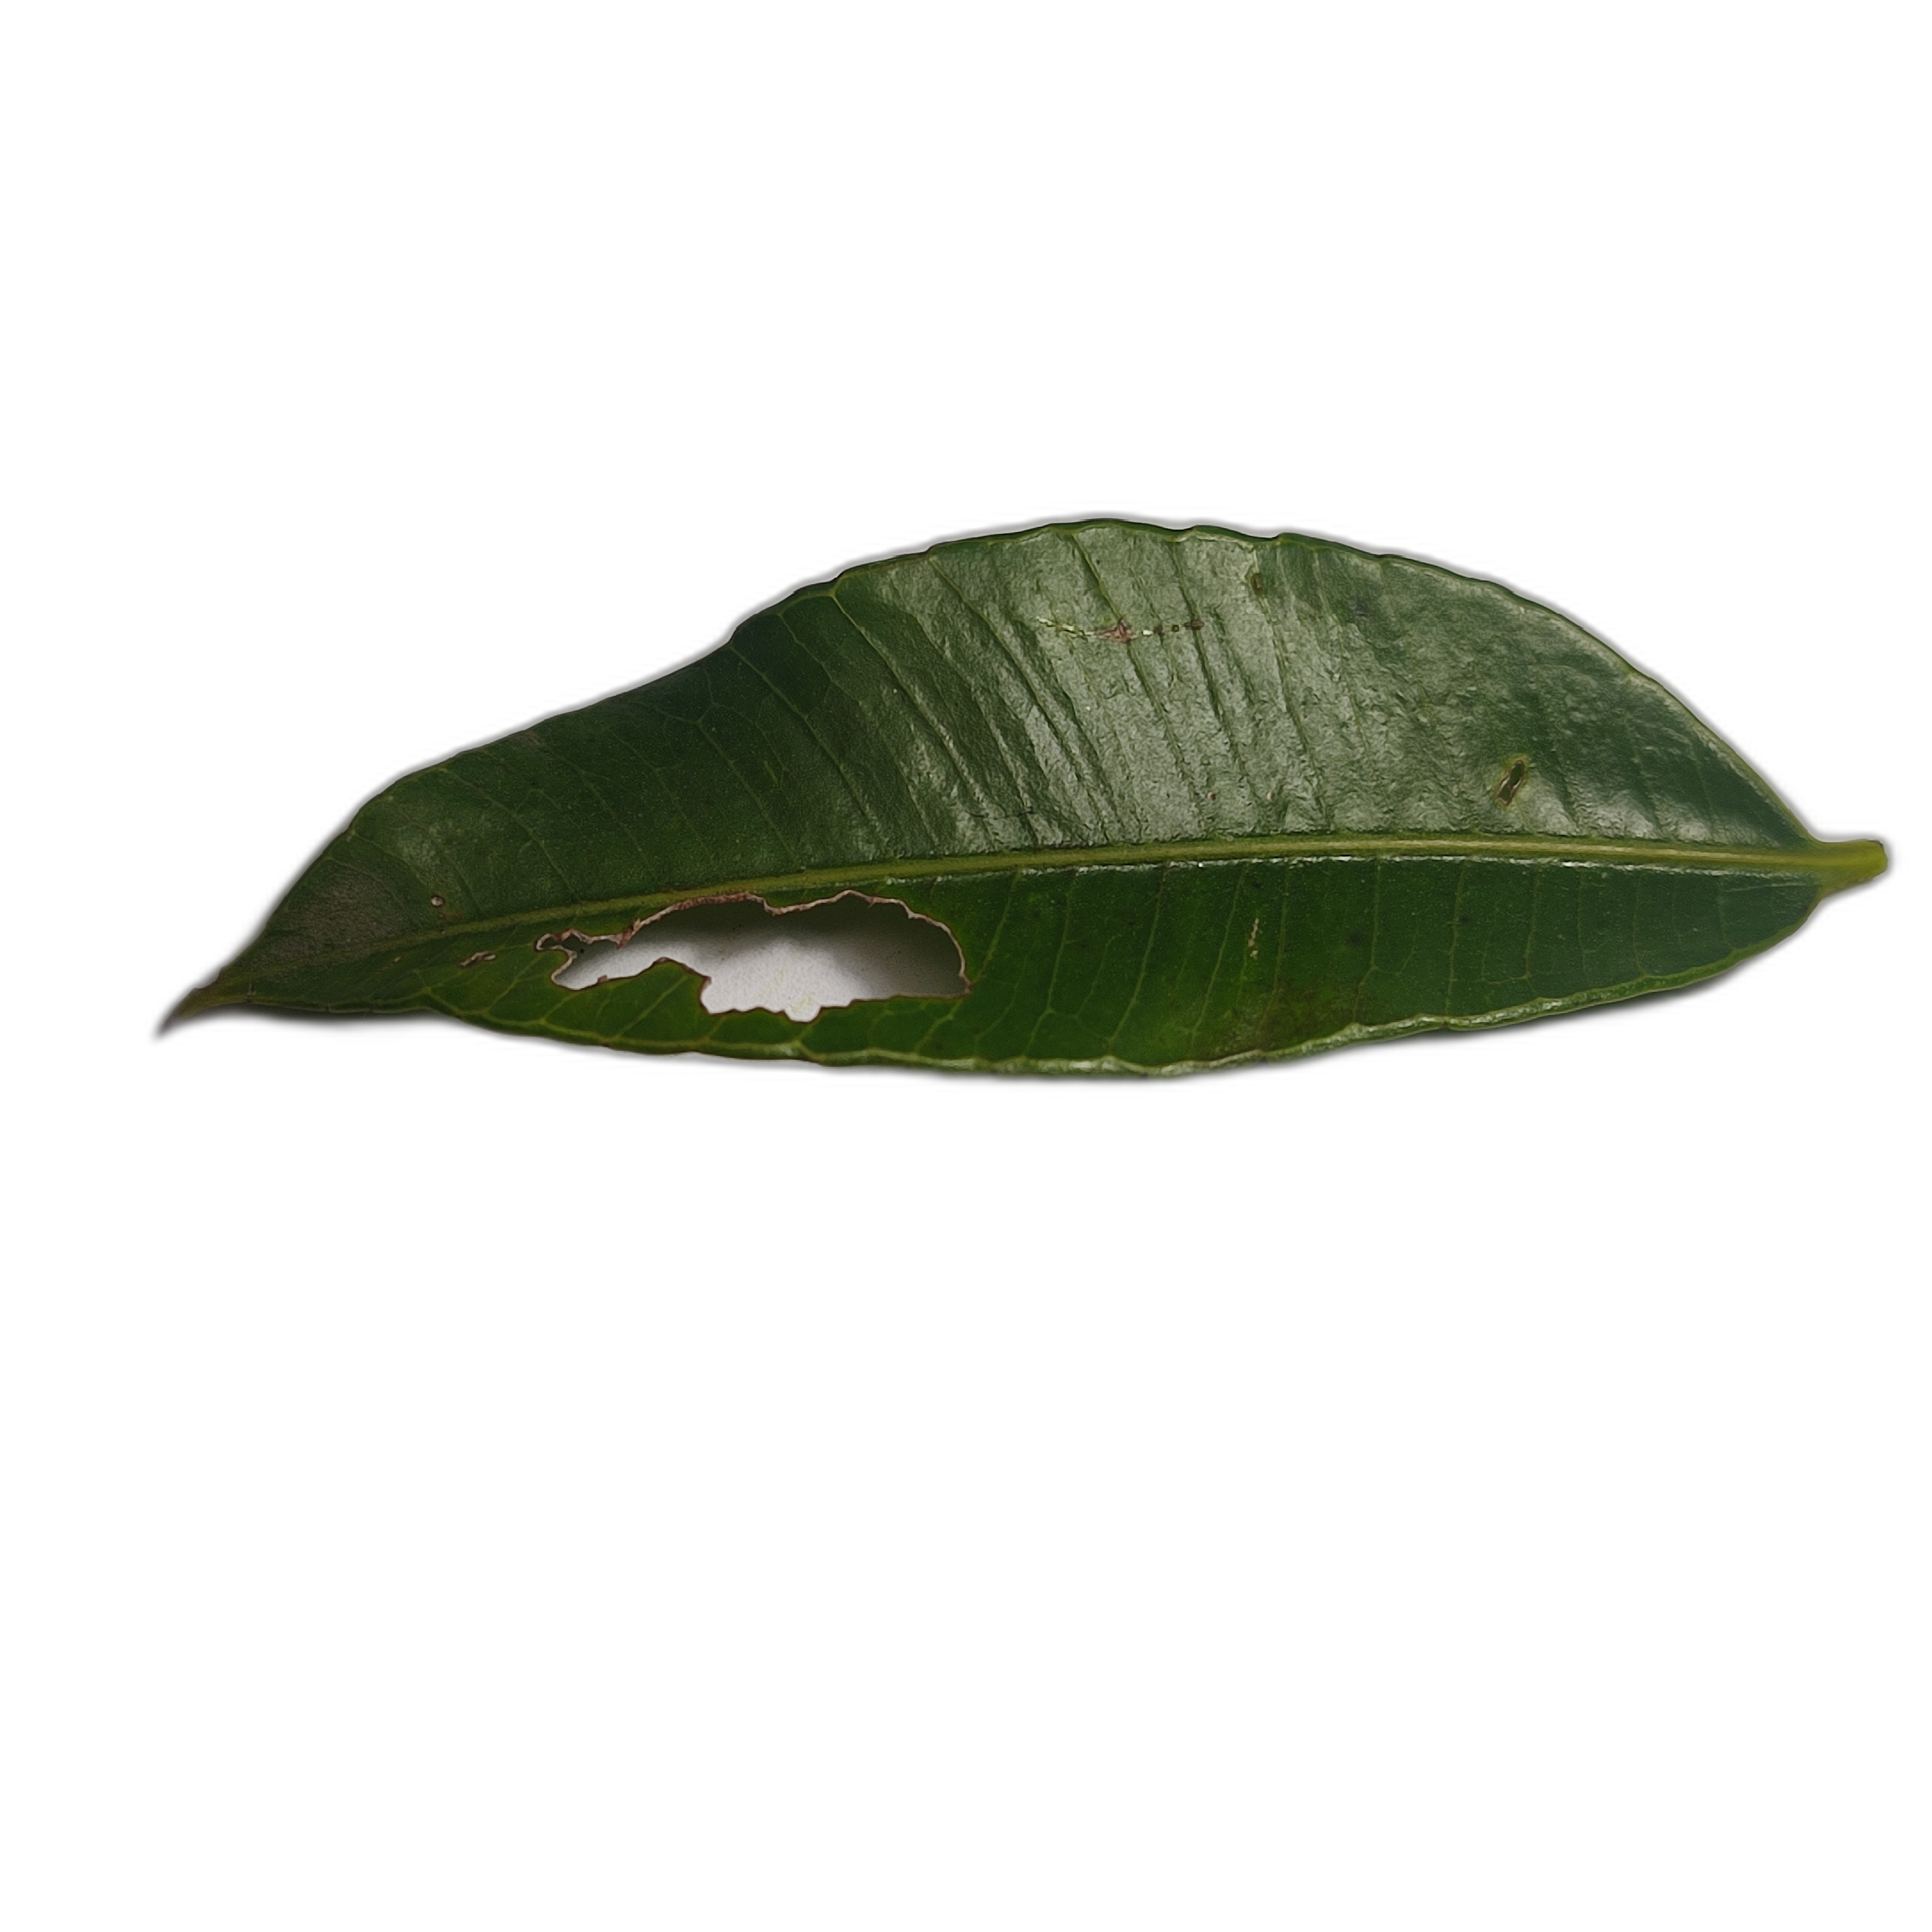
Label: not_healthy